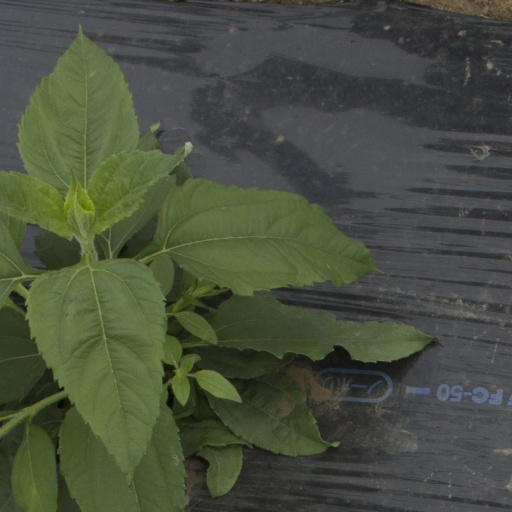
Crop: Jerusalem artichoke